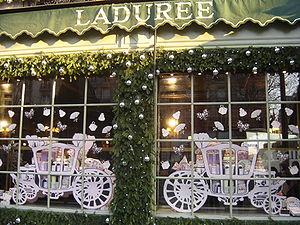
Aperçu de la boutique Ladurée située rue Royale.
Ladurée est une entreprise de l'industrie agroalimentaire française spécialisée dans la pâtisserie. Fondée à Paris en 1862, la société produit des macarons. Elle industrialise ses procédés après son achat en 1993 par le groupe Holder, également propriétaire du réseau de distribution de produits de panification industriels Paul.